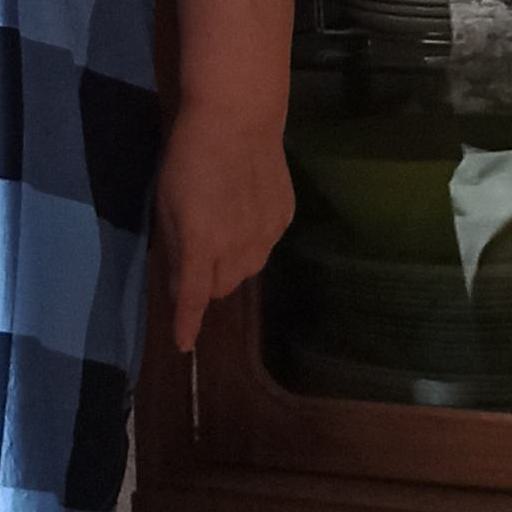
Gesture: no_gesture